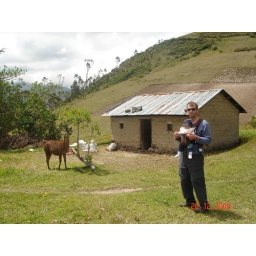
we traded the cats in for this llama and our house for this hut!